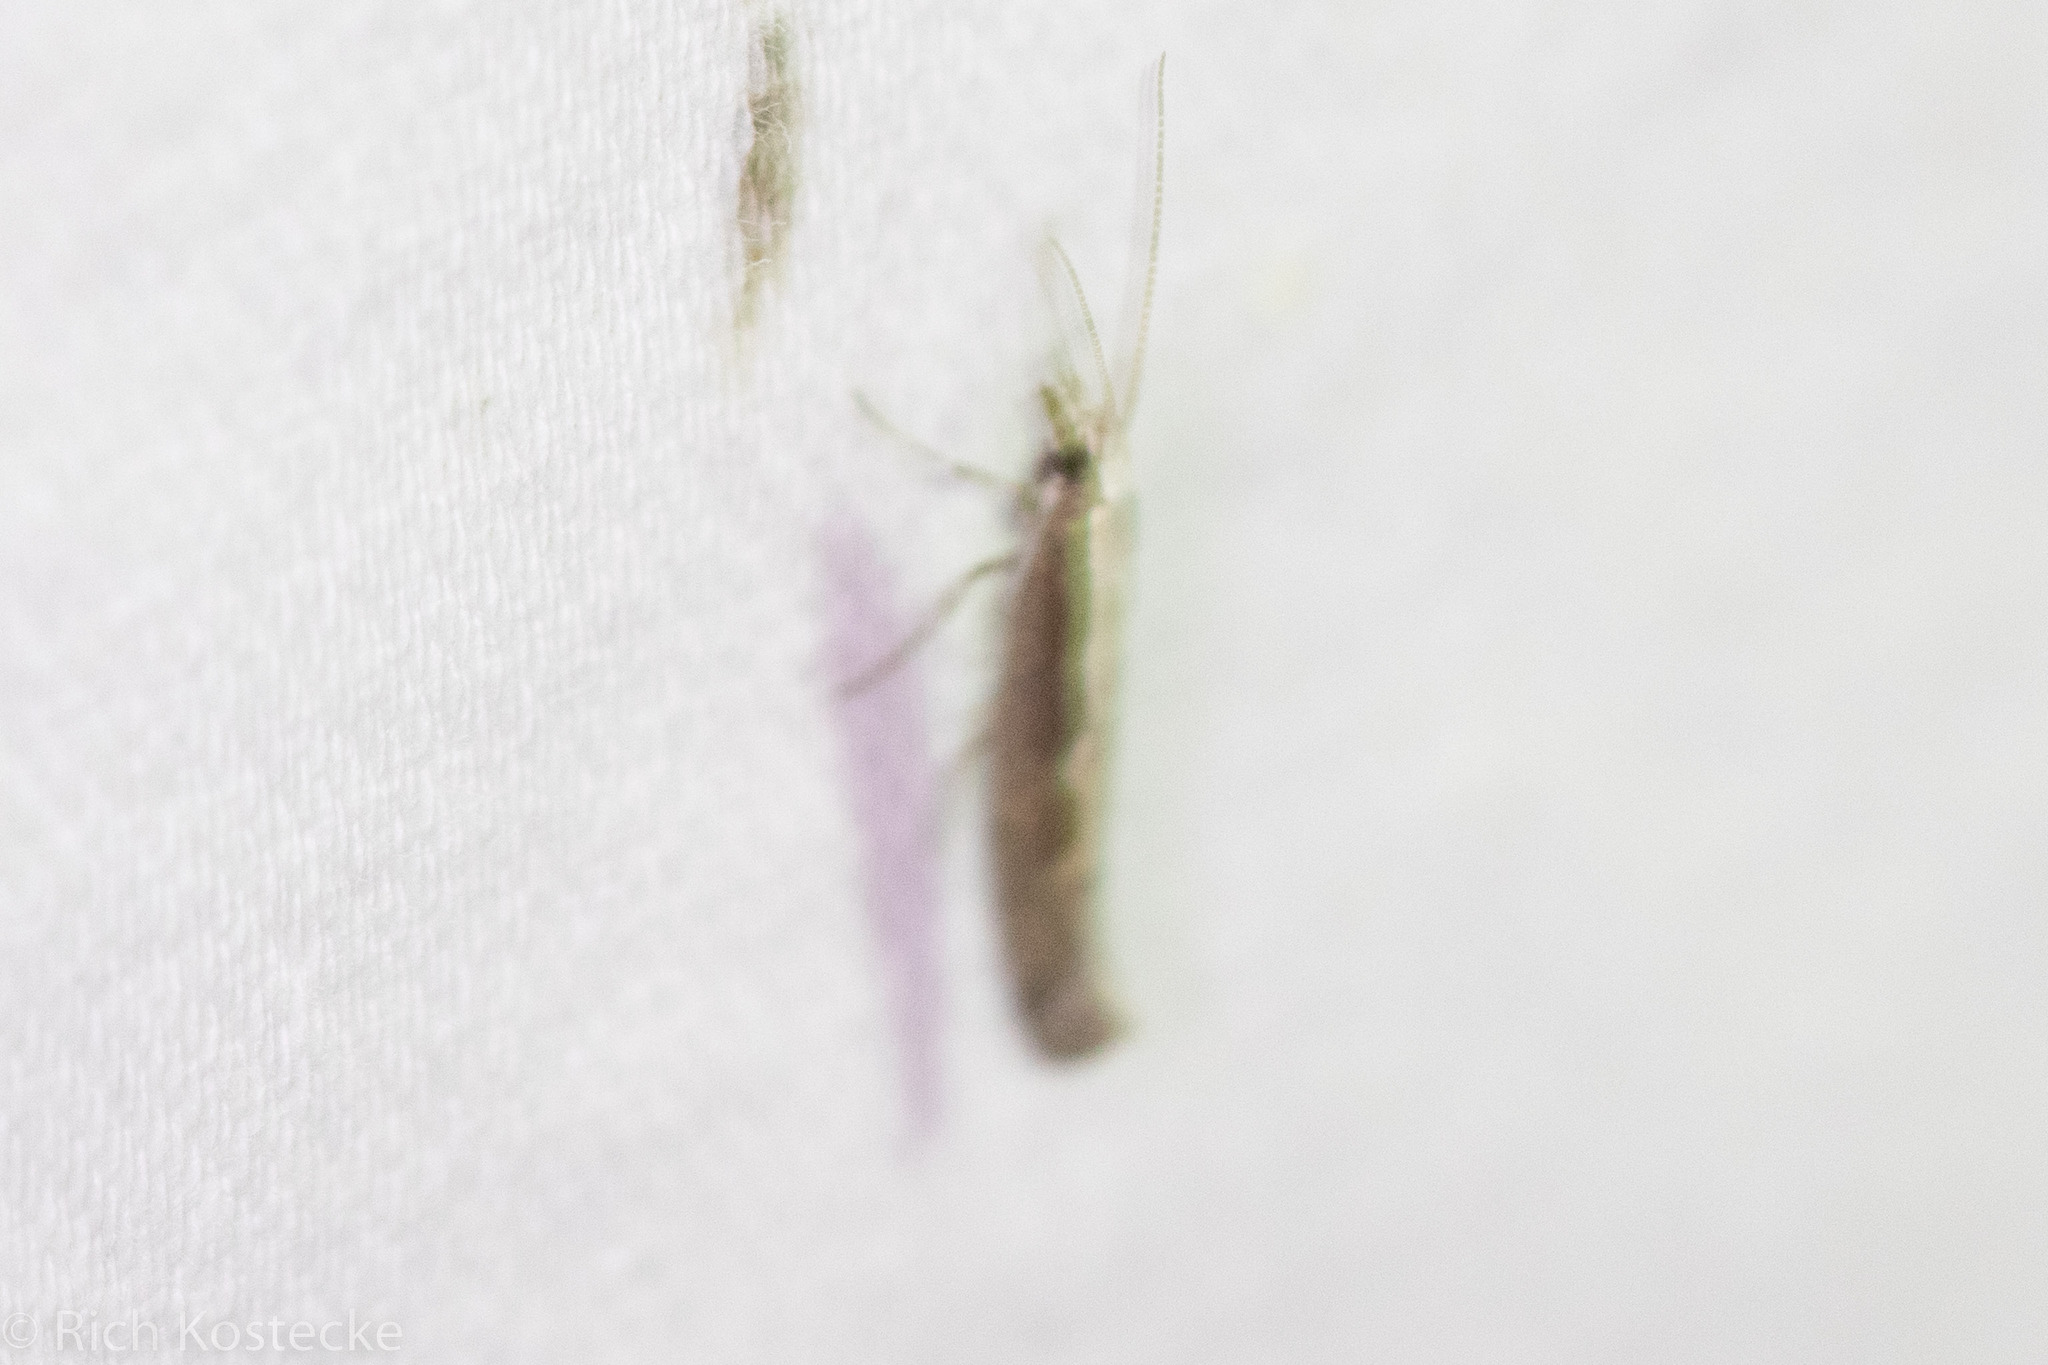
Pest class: diamondback_moth